Symbiodinium

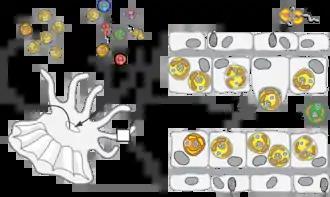
The distributions of "Symbiodinium" species comprising different ecological guilds in a coral reef ecosystem. A. Host cnidarians can expel millions of symbiont cells (viable and necrotic) per day into the surrounding environment (a). In turn these animals pass large volumes of water through their gastrovascular system for respiration and cellular waste removal, a process that introduces numerous small particles including food and various other "Symbiodinium" spp. (indicated by differences in cell color) (b). B. The ecological niche, from the viewpoint of functional groups, differs among species of "Symbiodinium". Several ecological guilds exist, including abundant host-specific and host-generalist species (1), low background and potentially opportunistic species (2), and non-symbiotic species closely associated with the coral's biome (3) and/or occupying unrelated habitats (4)

The large diversity of "Symbiodinium" revealed by genetic analyses is distributed non-randomly and appears to comprise several guilds with distinct ecological habits. Of the many "Symbiodinium" characterized genetically, most are host-specific, mutualistic, and dominate their host. Others may represent compatible symbionts that remain as low-abundance background populations because of competitive inferiority under the prevailing external environmental conditions (e.g. high light vs. low light). Some may also comprise opportunistic species that may proliferate during periods of physiological stress and displace the normal resident symbiont and remain abundant in the host's tissues for months to years before being replaced by the original symbiont. There are also those that rapidly infect and establish populations in host juveniles until being replaced by symbionts that normally associate with host adult colonies. Finally, there appears to be another group of "Symbiodinium" that are incapable of establishing endosymbiosis yet exist in environments around the animal or associate closely with other substrates (i.e. macro-algal surfaces, sediment surface) "Symbiodinium" from functional groups 2, 3, and 4 are known to exist because they culture easily, however species with these life histories are difficult to study because of their low abundance in the environment.